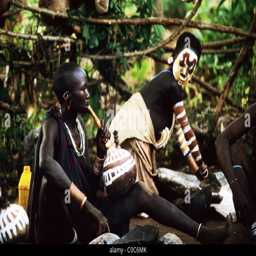
a rare look into the life of the tribe